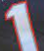
Number: 1